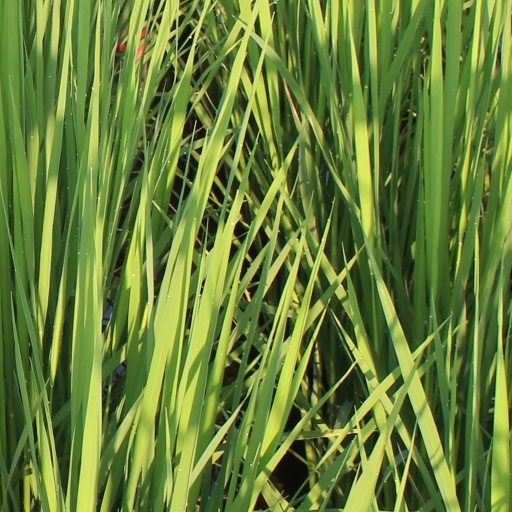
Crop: rice